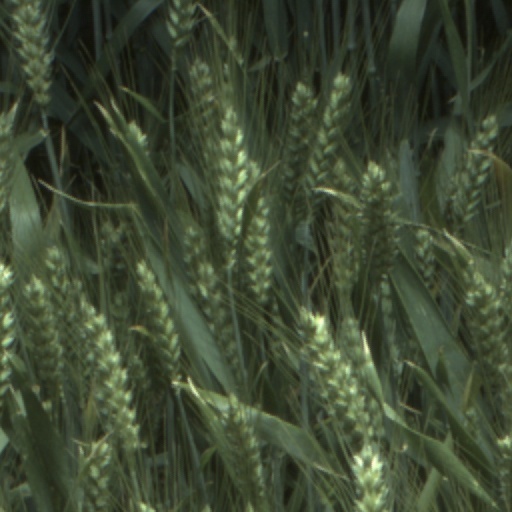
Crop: wheat